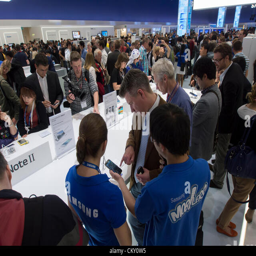
crowds of visitors to hall to see new which was released today